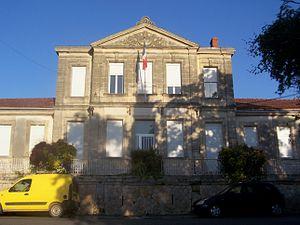
Mairie de Martillac (Gironde, France)
Martillac est une commune du Sud-Ouest de la France, située dans le département de la Gironde, en région Nouvelle-Aquitaine.